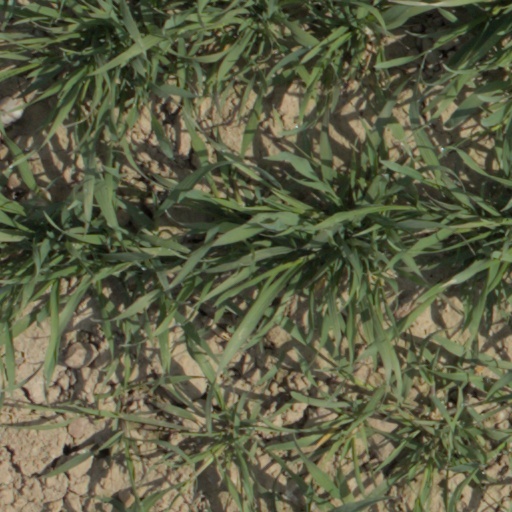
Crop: wheat